Theodore Case Sound Test: Gus Visser and His Singing Duck

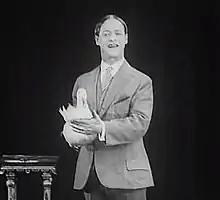
Screenshot from the film

Theodore Case Sound Test: Gus Visser and his Singing Duck, also known as Gus Visser and His Singing Duck, is a 1925 American short musical comedy film starring vaudeville performer Gus Visser. The short is an early sound film, directed by Theodore Case while perfecting his variable density sound-on-film process. Case began working on his sound film process at the Case Research Lab in Auburn, New York, in 1921.